Tepuka (Penrhyn)

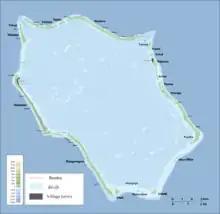
Map of Penrhyn Atoll

Tepuka is an islet in Penrhyn Atoll (Tongareva) in the Cook Islands. It is on the south-eastern edge of the atoll, between Ahu a Miria and Patanga. The island was once inhabited, and contains the remains of two "marae", "Te Puka-nui" and "Punaruku". The latter was the site of a village and missionary church, abandoned after the island was almost completely depopulated by Peruvian slavers.